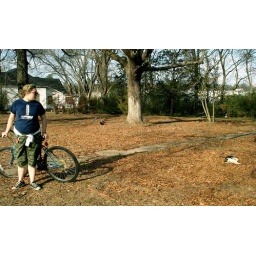
We stopped to see the cat sleeping in sunshine.